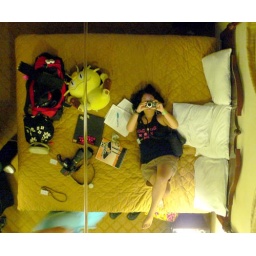
mirror over the bed